Margaret Court

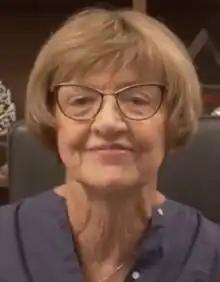
Court in 2018

Margaret Court ("née" Smith; born 16 July 1942), also known as Margaret Smith Court, is an Australian former world number 1 tennis player and a Christian minister. Her 24 women's singles major titles and total of 64 major titles (including 19 major women's doubles and 21 major mixed doubles titles) are the most in tennis history.